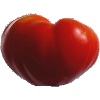
Label: Tomato 3